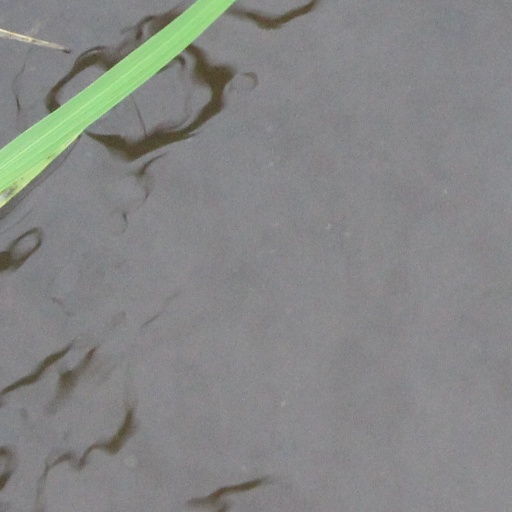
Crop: rice